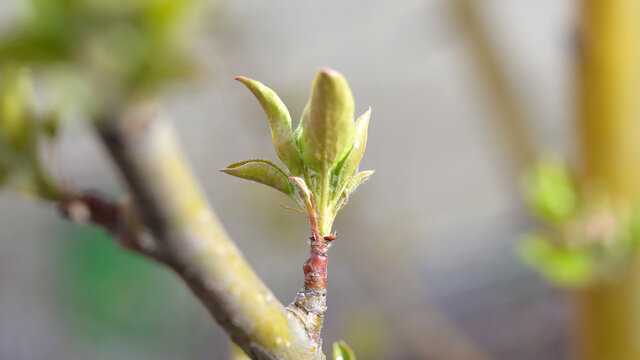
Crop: apple
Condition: healthy